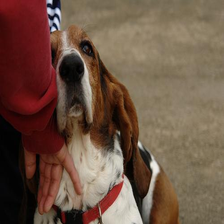
Species: dog
Breed: basset hound